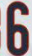
Number: 6